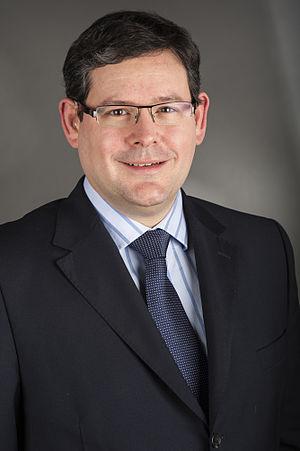
L'histoire des Sourds et de la politique se rapporte à l'émancipation des Sourds signants dans la vie politique. La présence de sourds signants à la politique est récente. On s’intéresse aux Sourds qui communiquent par langues des signes.
Ádám Kósa, né le 1ᵉʳ juillet 1975 à Budapest, est un homme politique hongrois membre de la Fidesz.